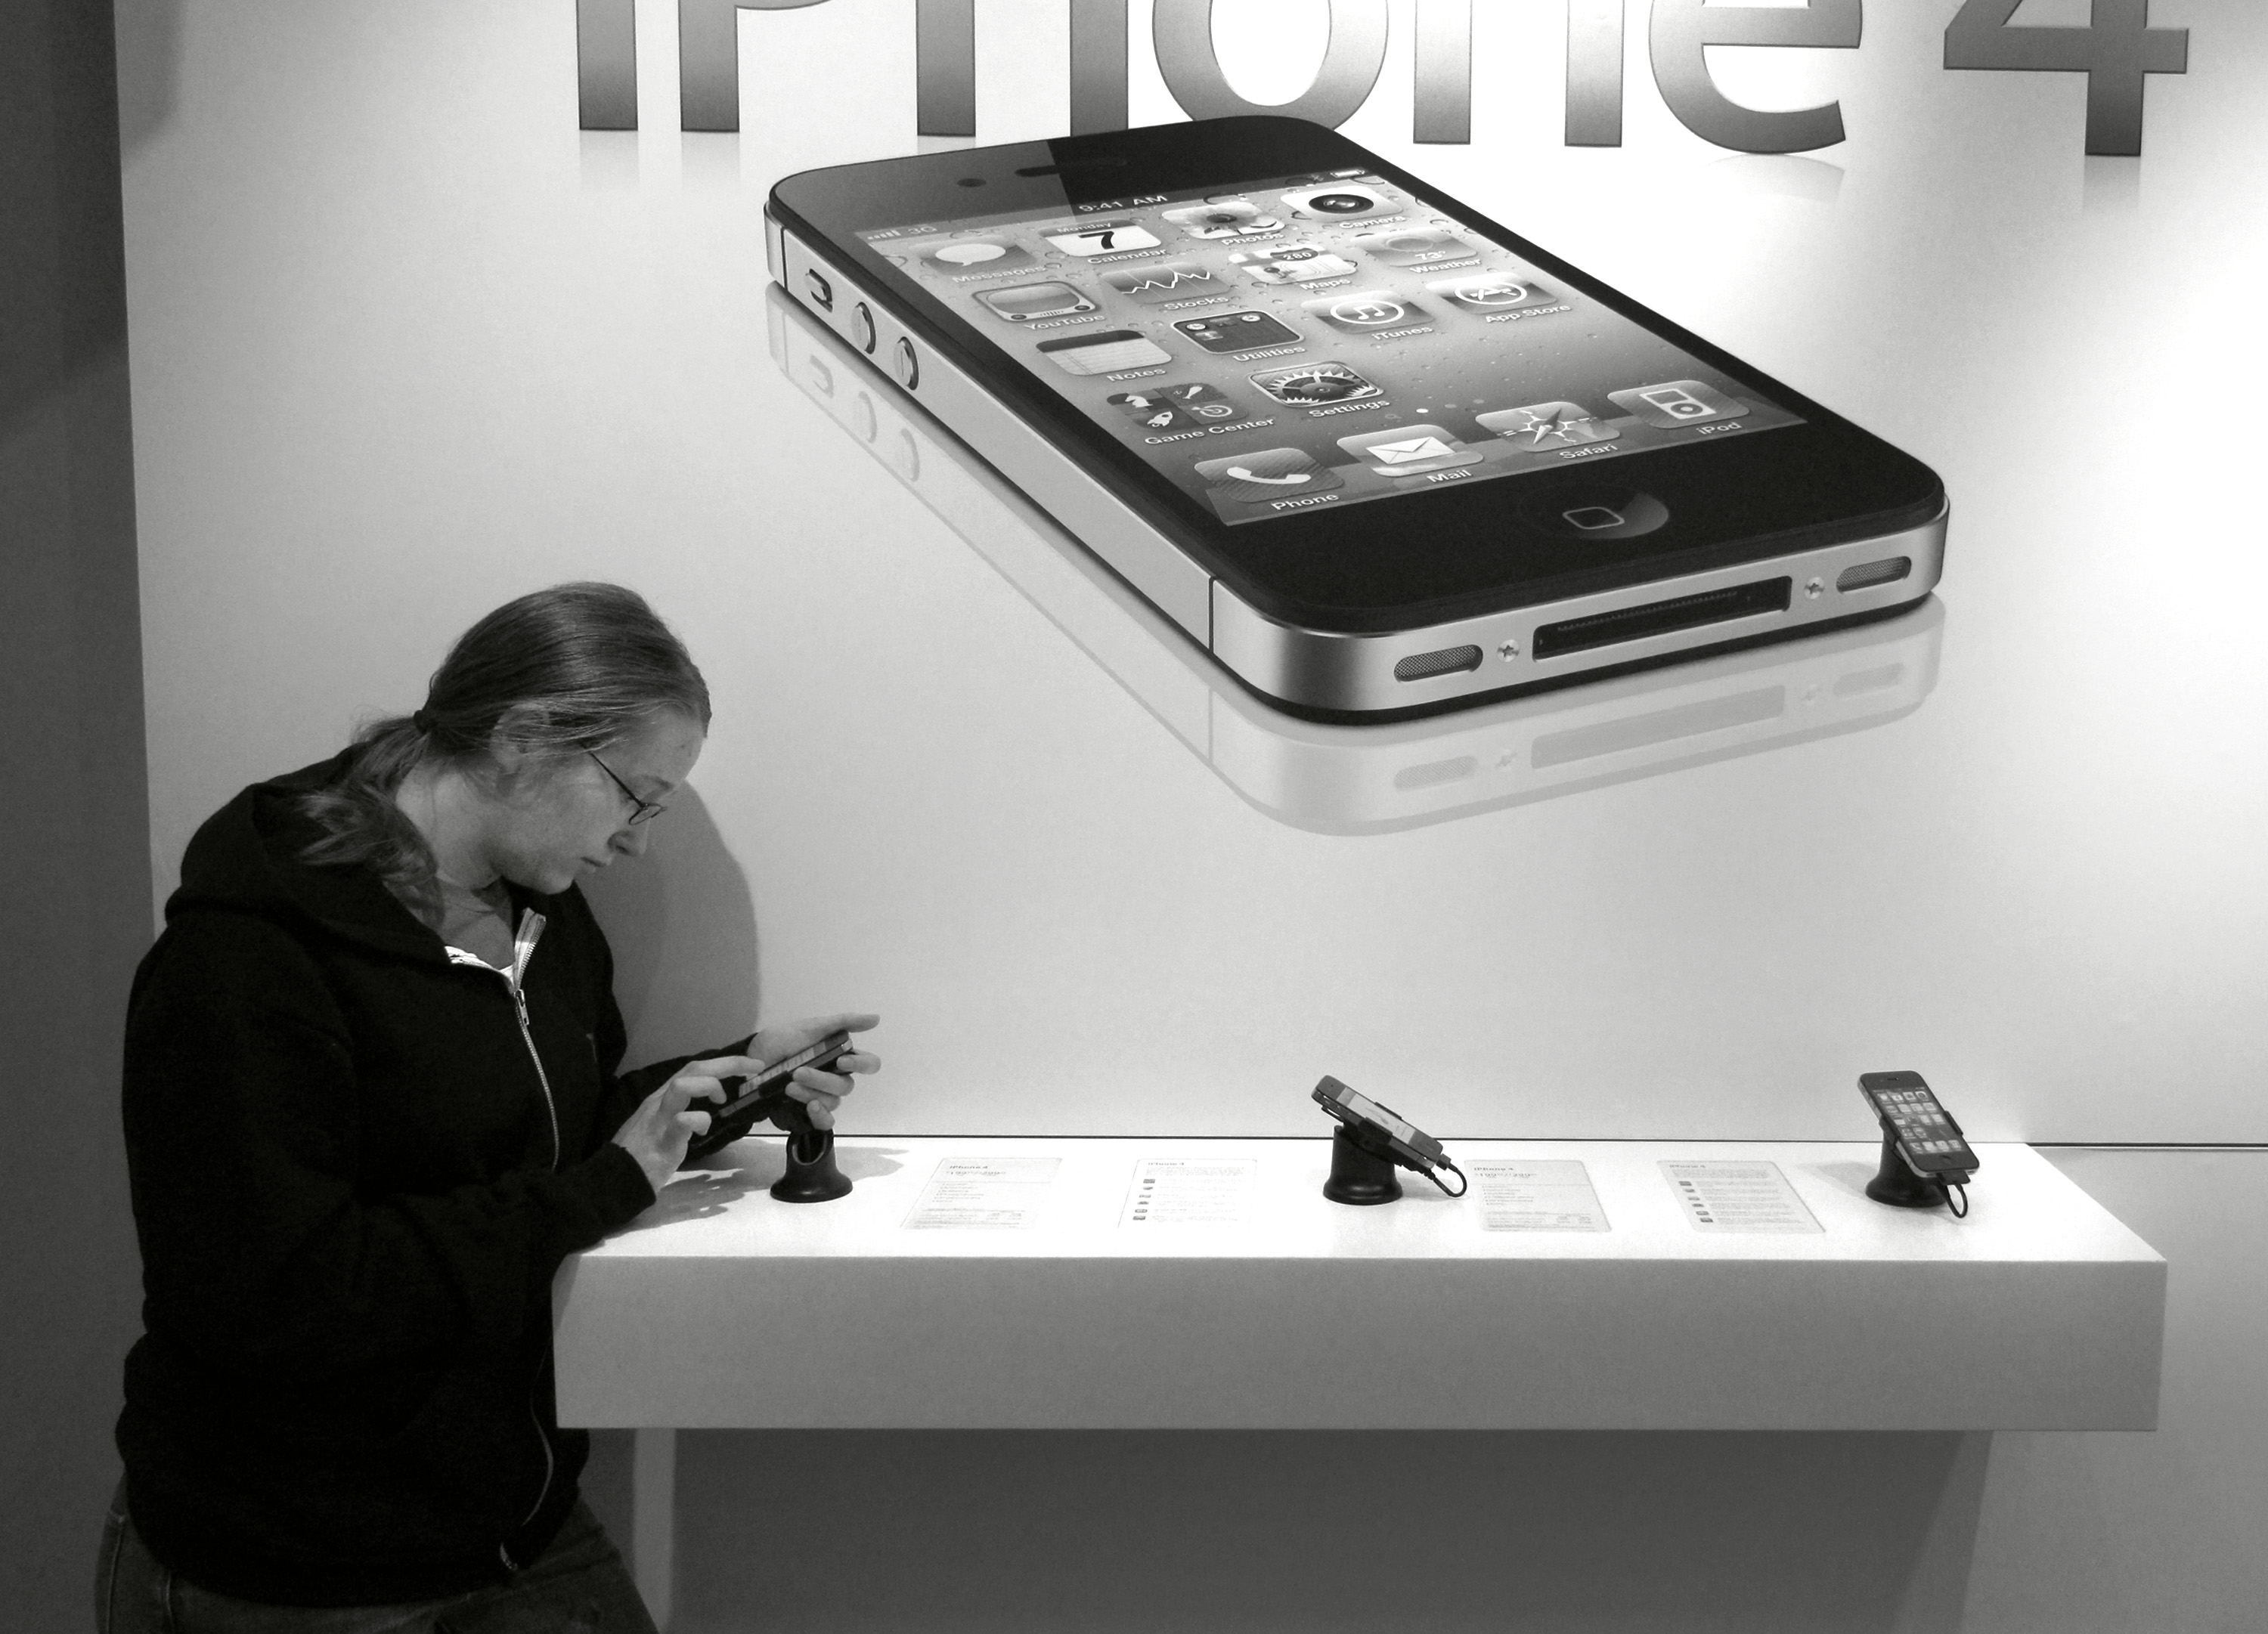
iphone, technology, california, brand, product, electronics, sacramento, g4, geek, verizon, geekgirl